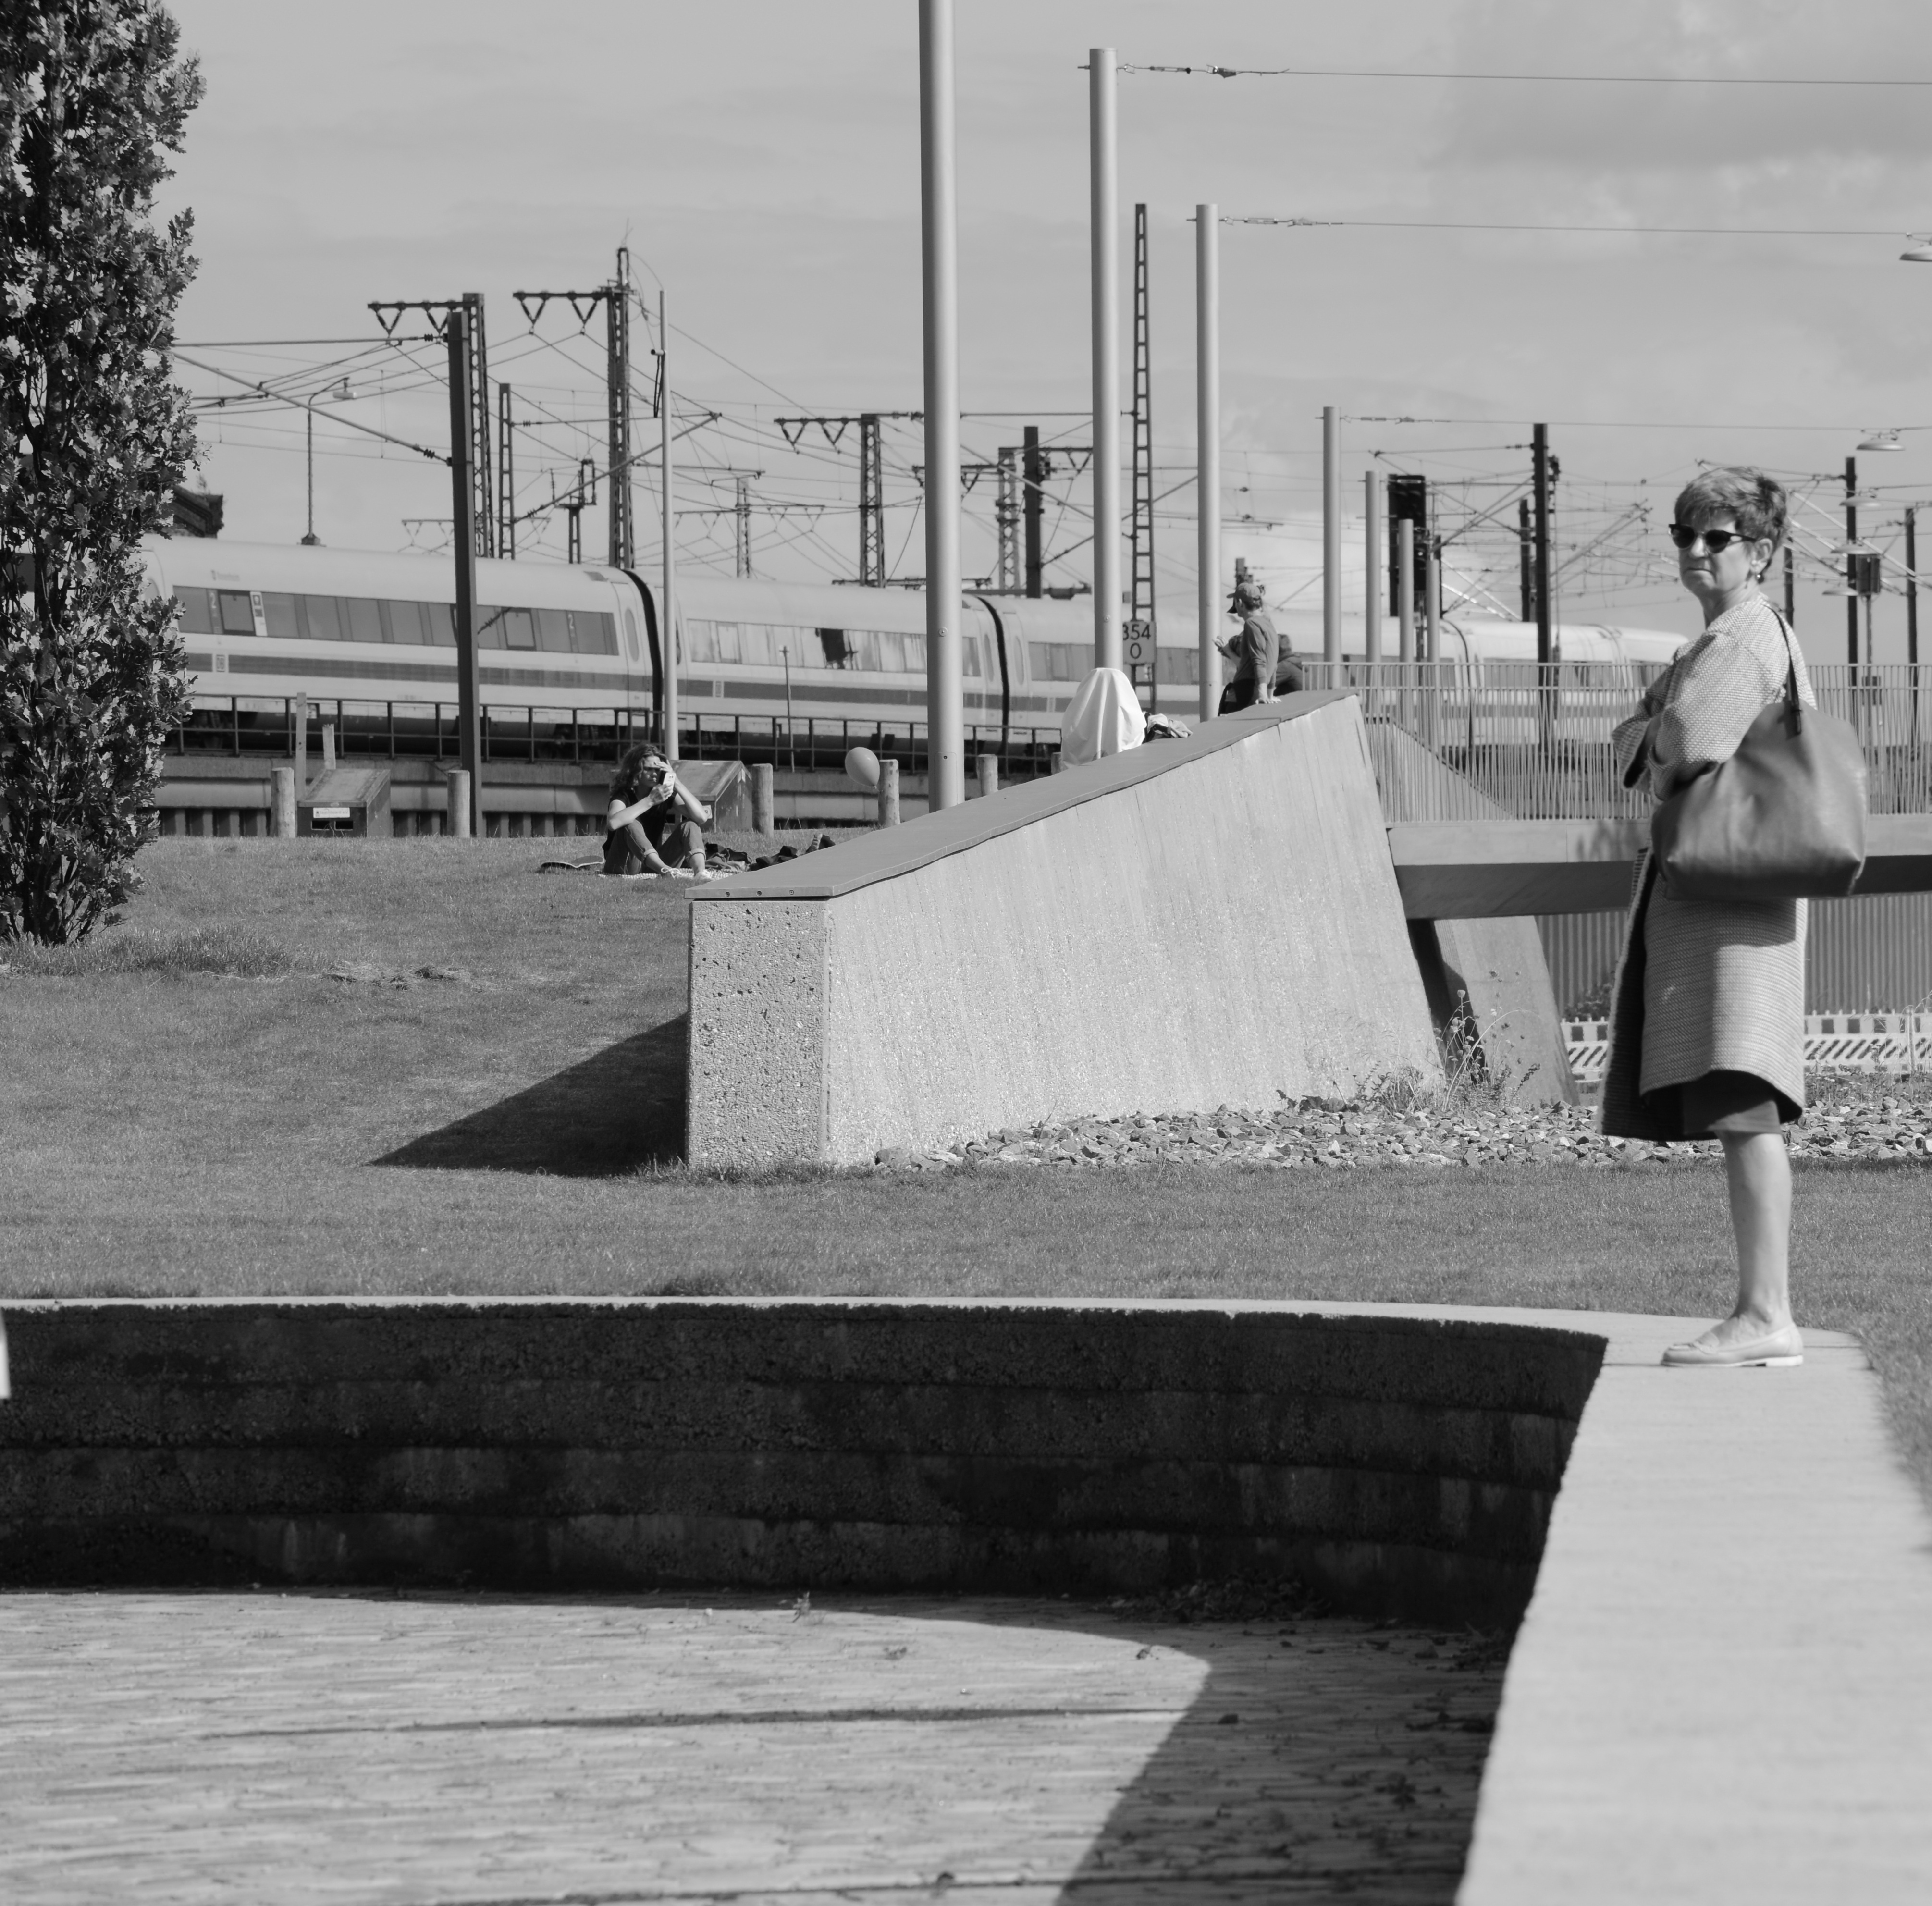
black and white, boardwalk, road, white, street, photography, view, walkway, black, monochrome, old lady, photograph, image, shape, hamburg, critical, hanoverian station, deportation, rest historical track, monochrome photography